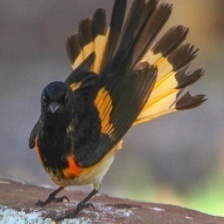
Species: AMERICAN REDSTART
Scientific name: SETOPHAGA RUTICILLA